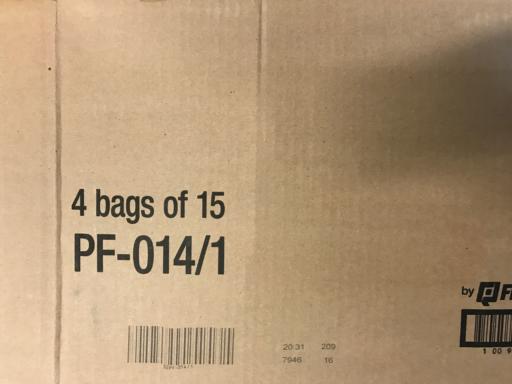
Label: cardboard